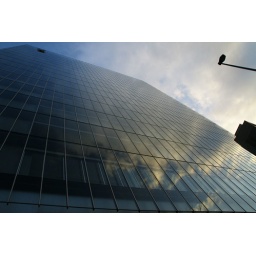
Sky reflecting in a Tokyo office building